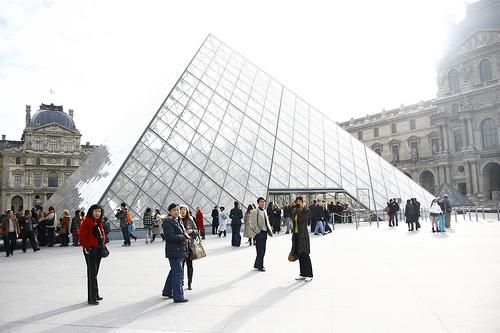
Weather: snow or frosty